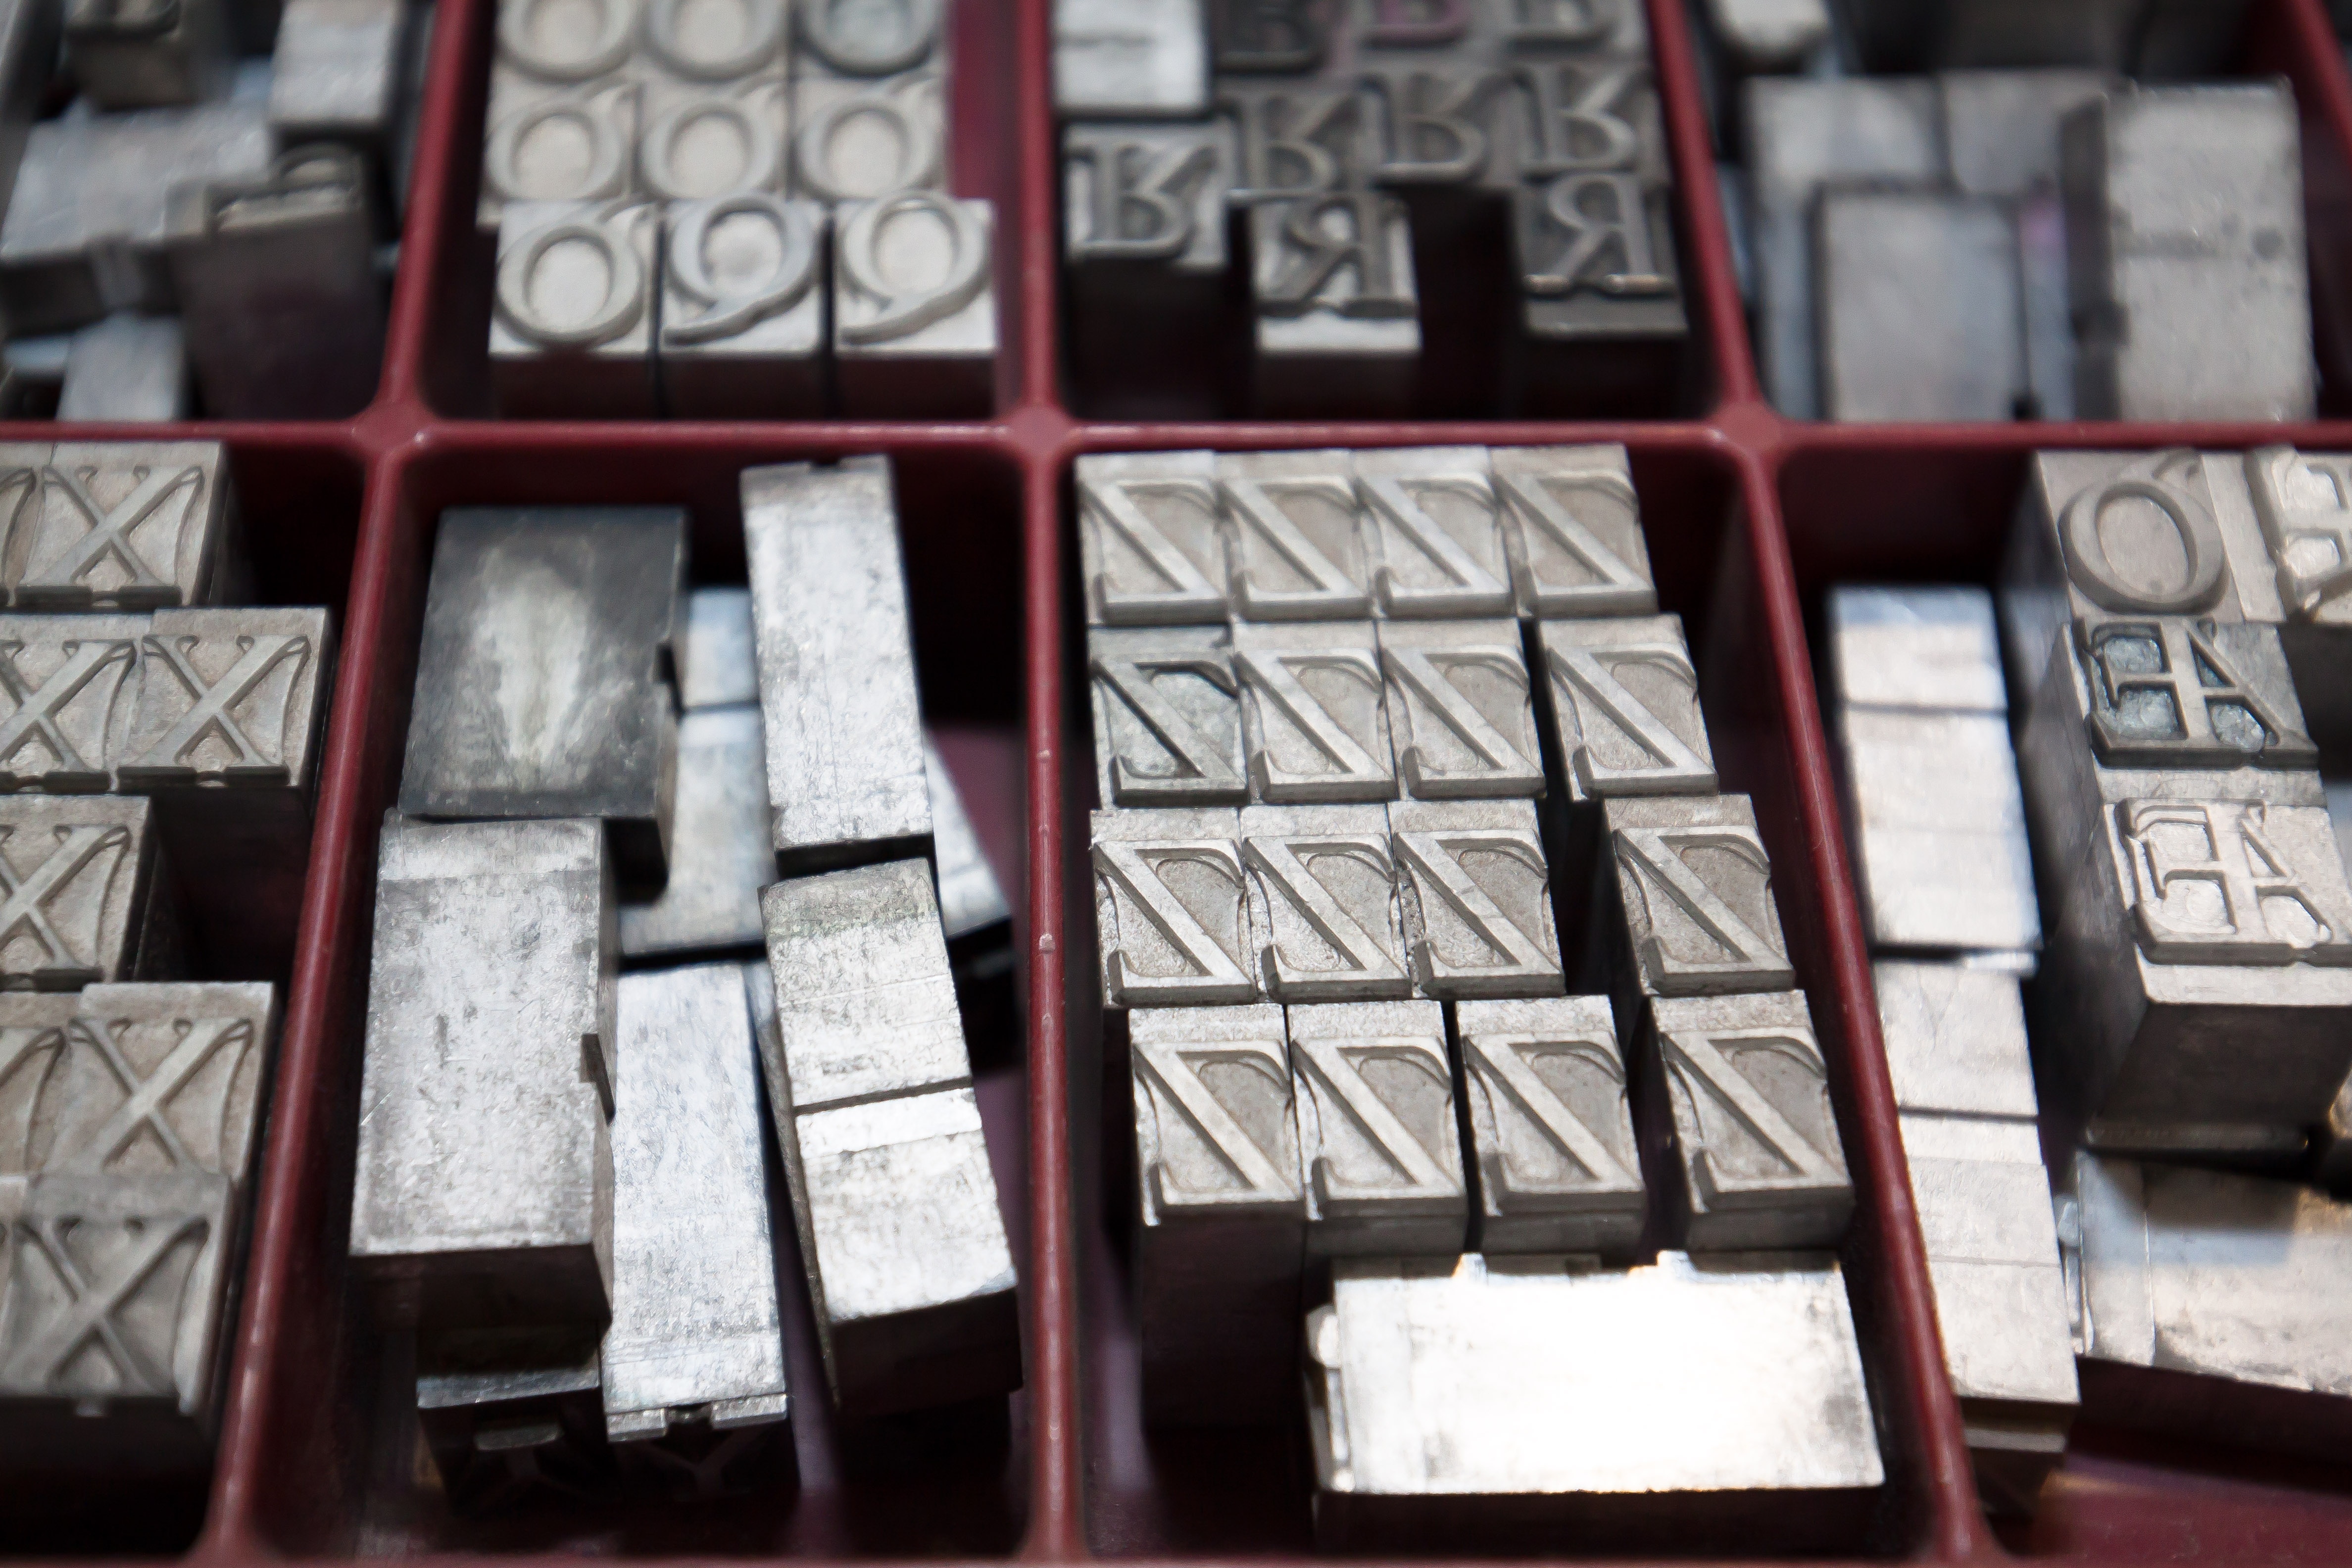
typography, metal, wash, font, art, eye, letters, organ, mirrored, lead, johannes gutenberg, book printing, ligature, serifs, lead characters, printing system, letter bond